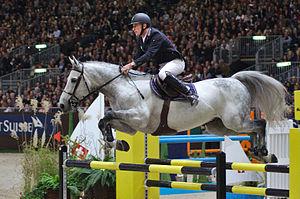
Pégase du Mûrier est un étalon de saut d'obstacles gris, inscrit au stud-book du Selle français. Acheté aux ventes Fences par un joaillier, il réussit le cycle classique des jeunes chevaux français de saut d'obstacles, puis est confié à l'âge de 7 ans à un cavalier méconnu, Sébastien Duplant, en compagnie duquel il décroche le titre de vice-champion de France Pro Élite en 2014. Cette même année, il est récupéré par le cavalier international Roger-Yves Bost, qui remporte par la suite de nombreux Grands prix, particulièrement en 2017. Mis à la retraite fin 2018, Pégase du Mûrier est désormais consacré à la reproduction, au haras de Saint-Lô.